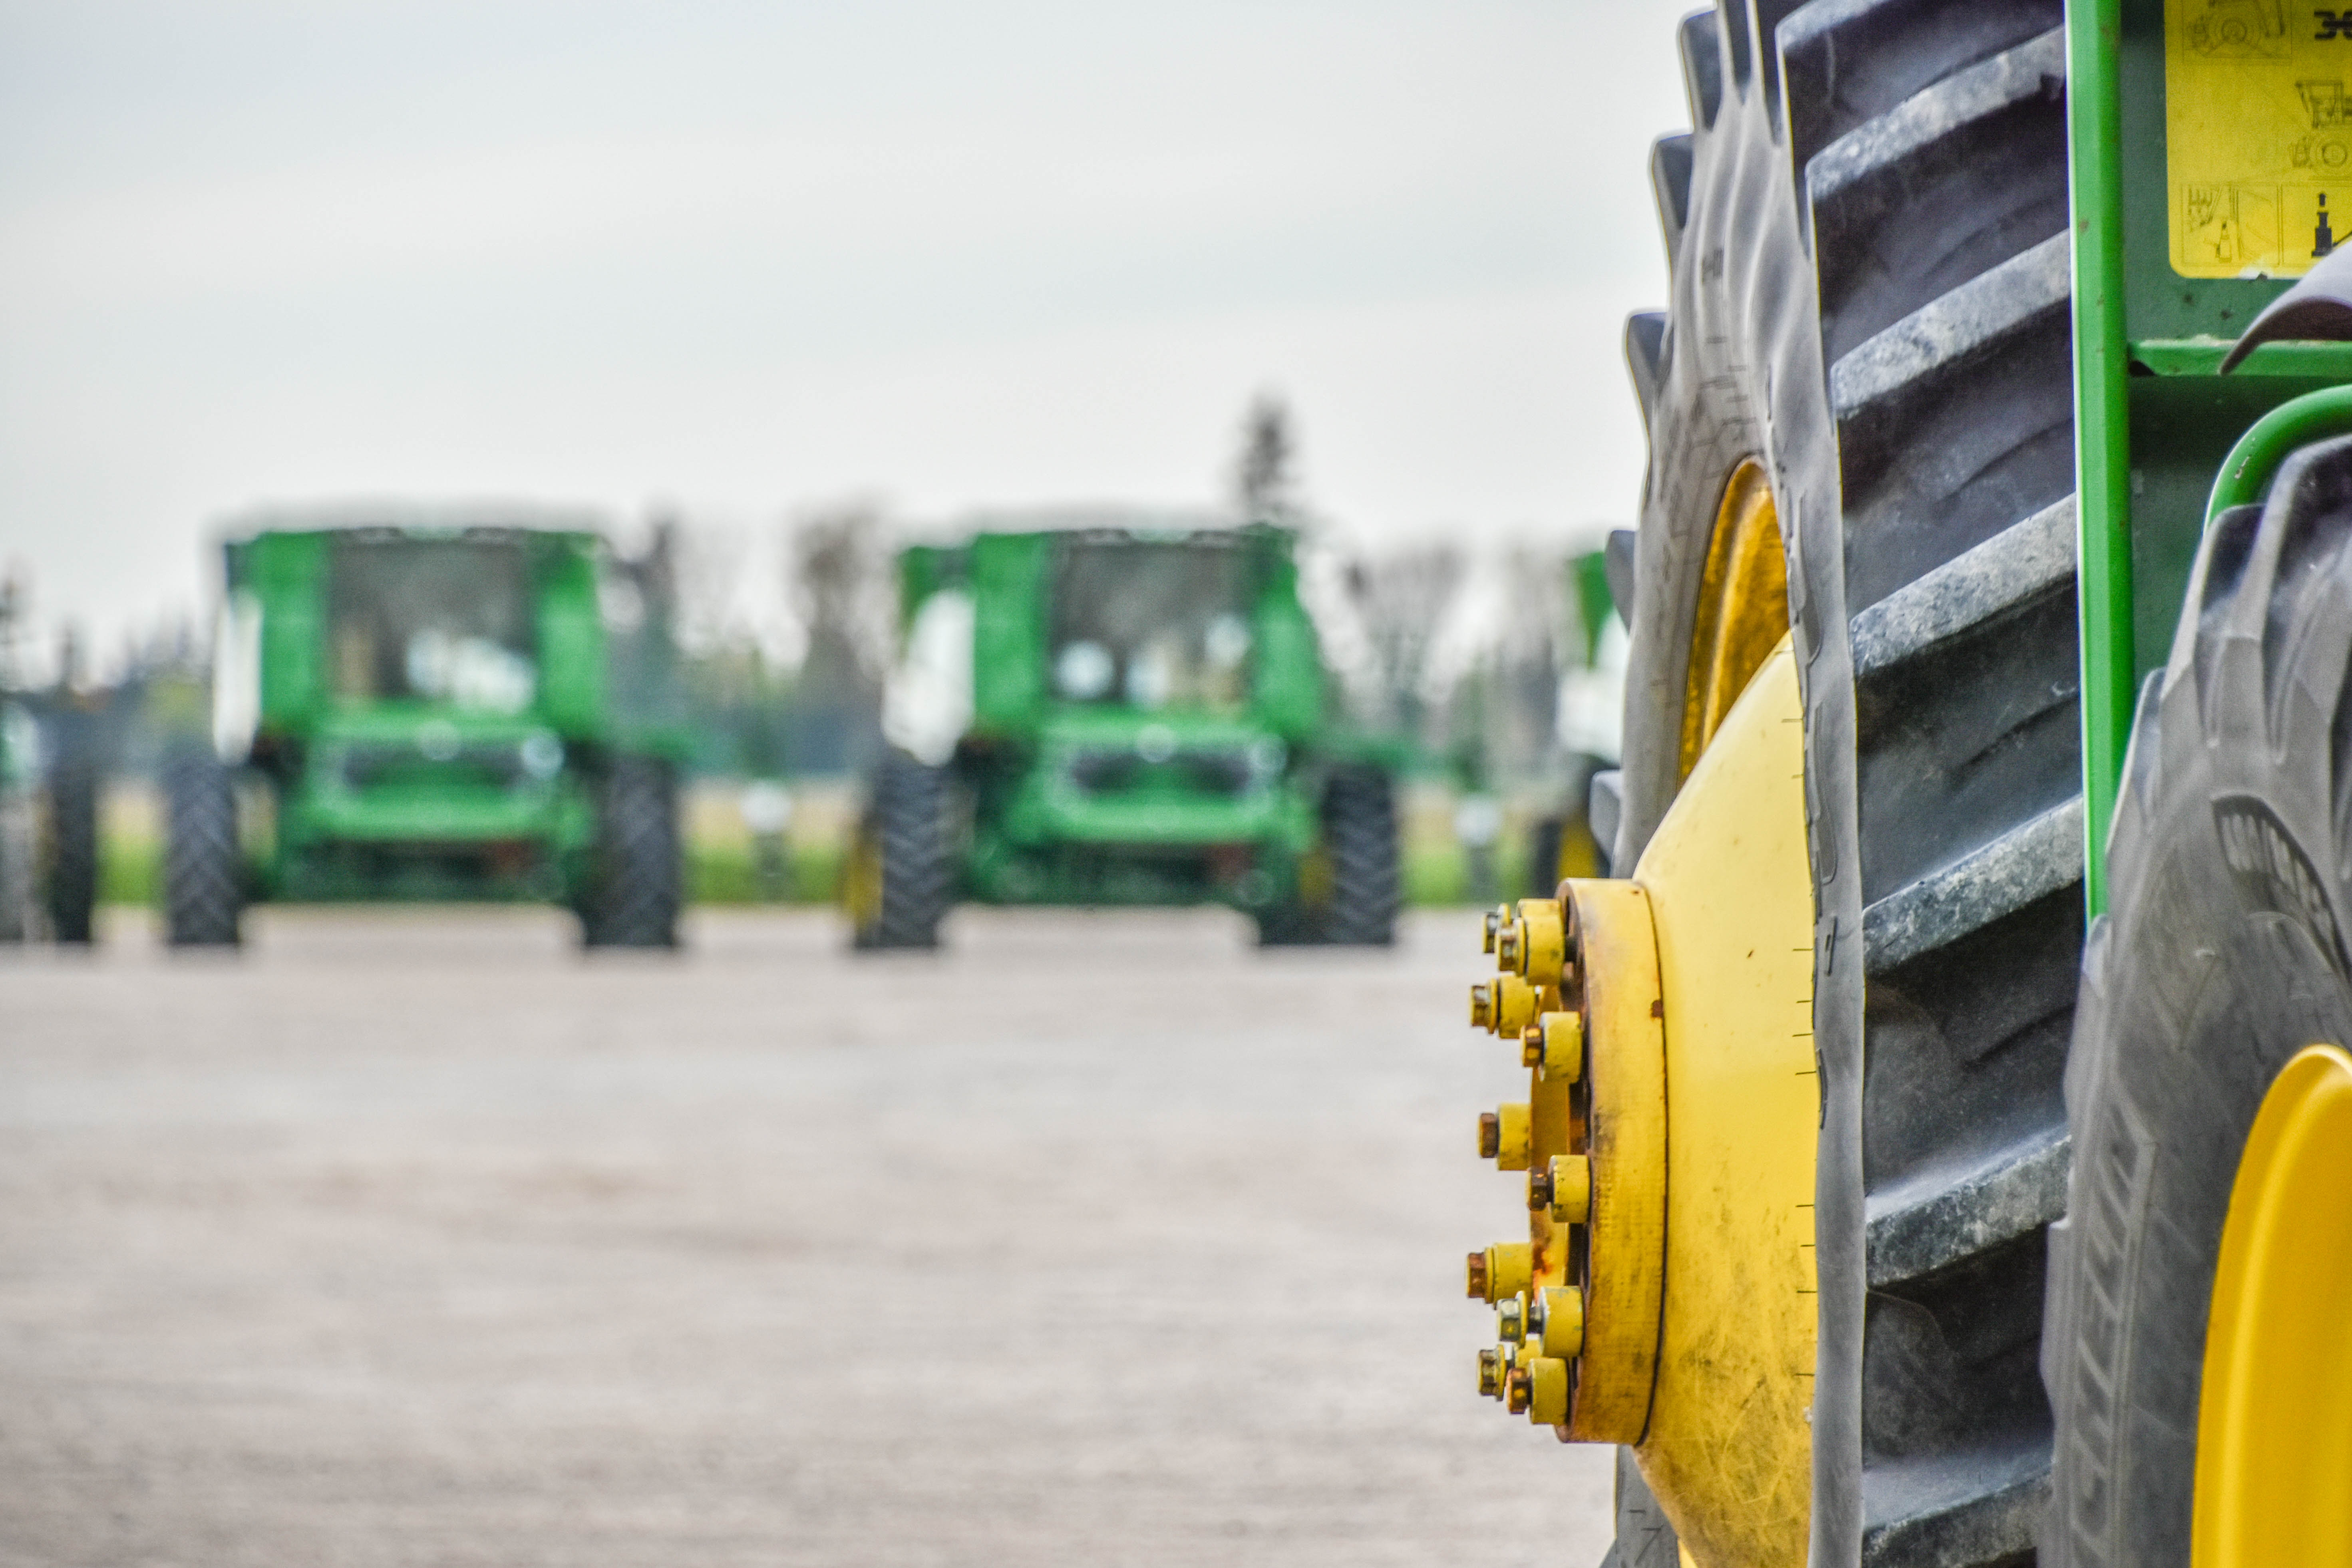
road, tractor, asphalt, transport, vehicle